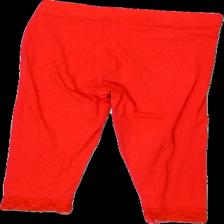
View: back
Type: Tights
Category: Ladies
Brand: Esmara (Lidl)
Colors: Red
Material: 100% Cotton
Pattern: Lace
Cut: Cropped
Size: L
Season: All
Price range: 50-100
Recommended usage: Reuse
Description: red cropped tights with lace trim